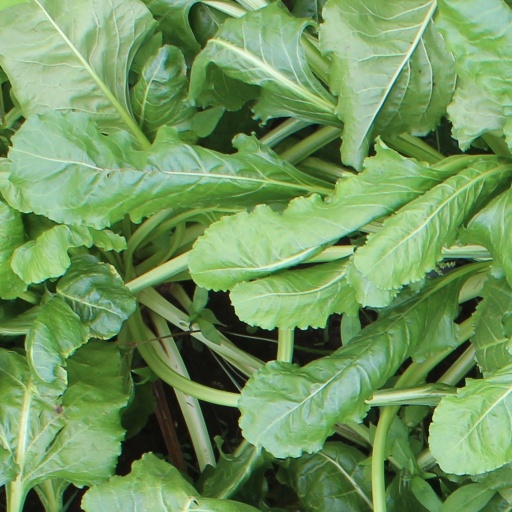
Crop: sugar beet